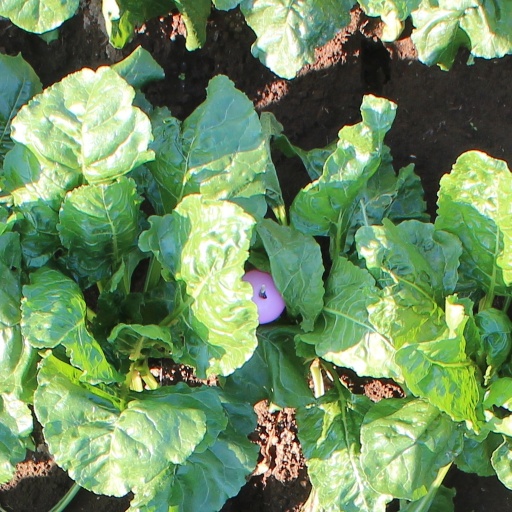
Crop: sugar beet